Komainu

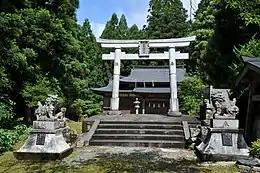
A pair of "komainu", the "a" on the right, the "um" on the left

, often called lion-dogs in English, are statue pairs of lion-like creatures, which traditionally guard the entrance or gate of the shrine, or placed in front of or within the "honden" (inner sanctum) of Japanese Shinto shrines.